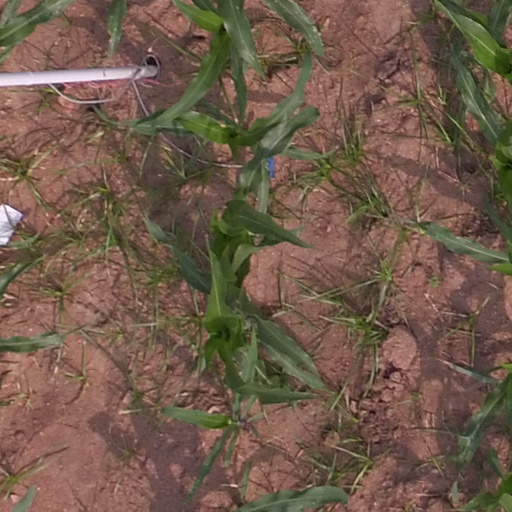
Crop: maize; corn